Johnny Owen

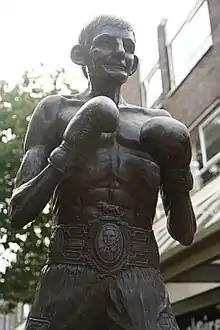
Statue of Owen in Merthyr Tydfil

John Richard Owens (7 January 1956 – 4 November 1980) was a Welsh professional boxer who fought under the name Johnny Owen. His seemingly fragile appearance earned him many epithets, including the "Merthyr Matchstick" and the "Bionic Bantam". He began boxing at the age of eight and undertook a long amateur career, competing in more than 120 fights and representing Wales in competitions. He turned professional in September 1976 at the age of 20, winning his debut bout against George Sutton. Owen beat Sutton again in his sixth professional fight to win his first title, the vacant bantamweight title in the Welsh Area.